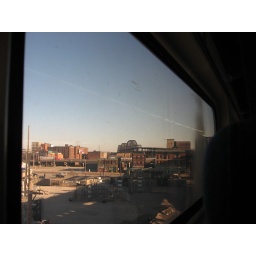
Looking out the train window one week ago, heading over the river.